Joseph Williams (musician)

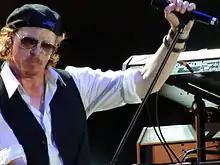
Williams in Sweden, 2013, Toto's 35th Anniversary Tour

The following list consists of select films for which Joseph Williams composed the score and/or songs.